Physical activity

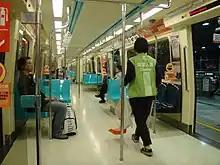
Physical activity is not just exercise. It includes other activities that involve movement; for example cleaning, running, active transport etc.

Physical activity is defined as any movement produced by skeletal muscles that requires energy expenditure. Physical activity encompasses all activities, at any intensity, performed during any time of day or night. It includes both voluntary exercise and incidental activity integrated into the daily routine.